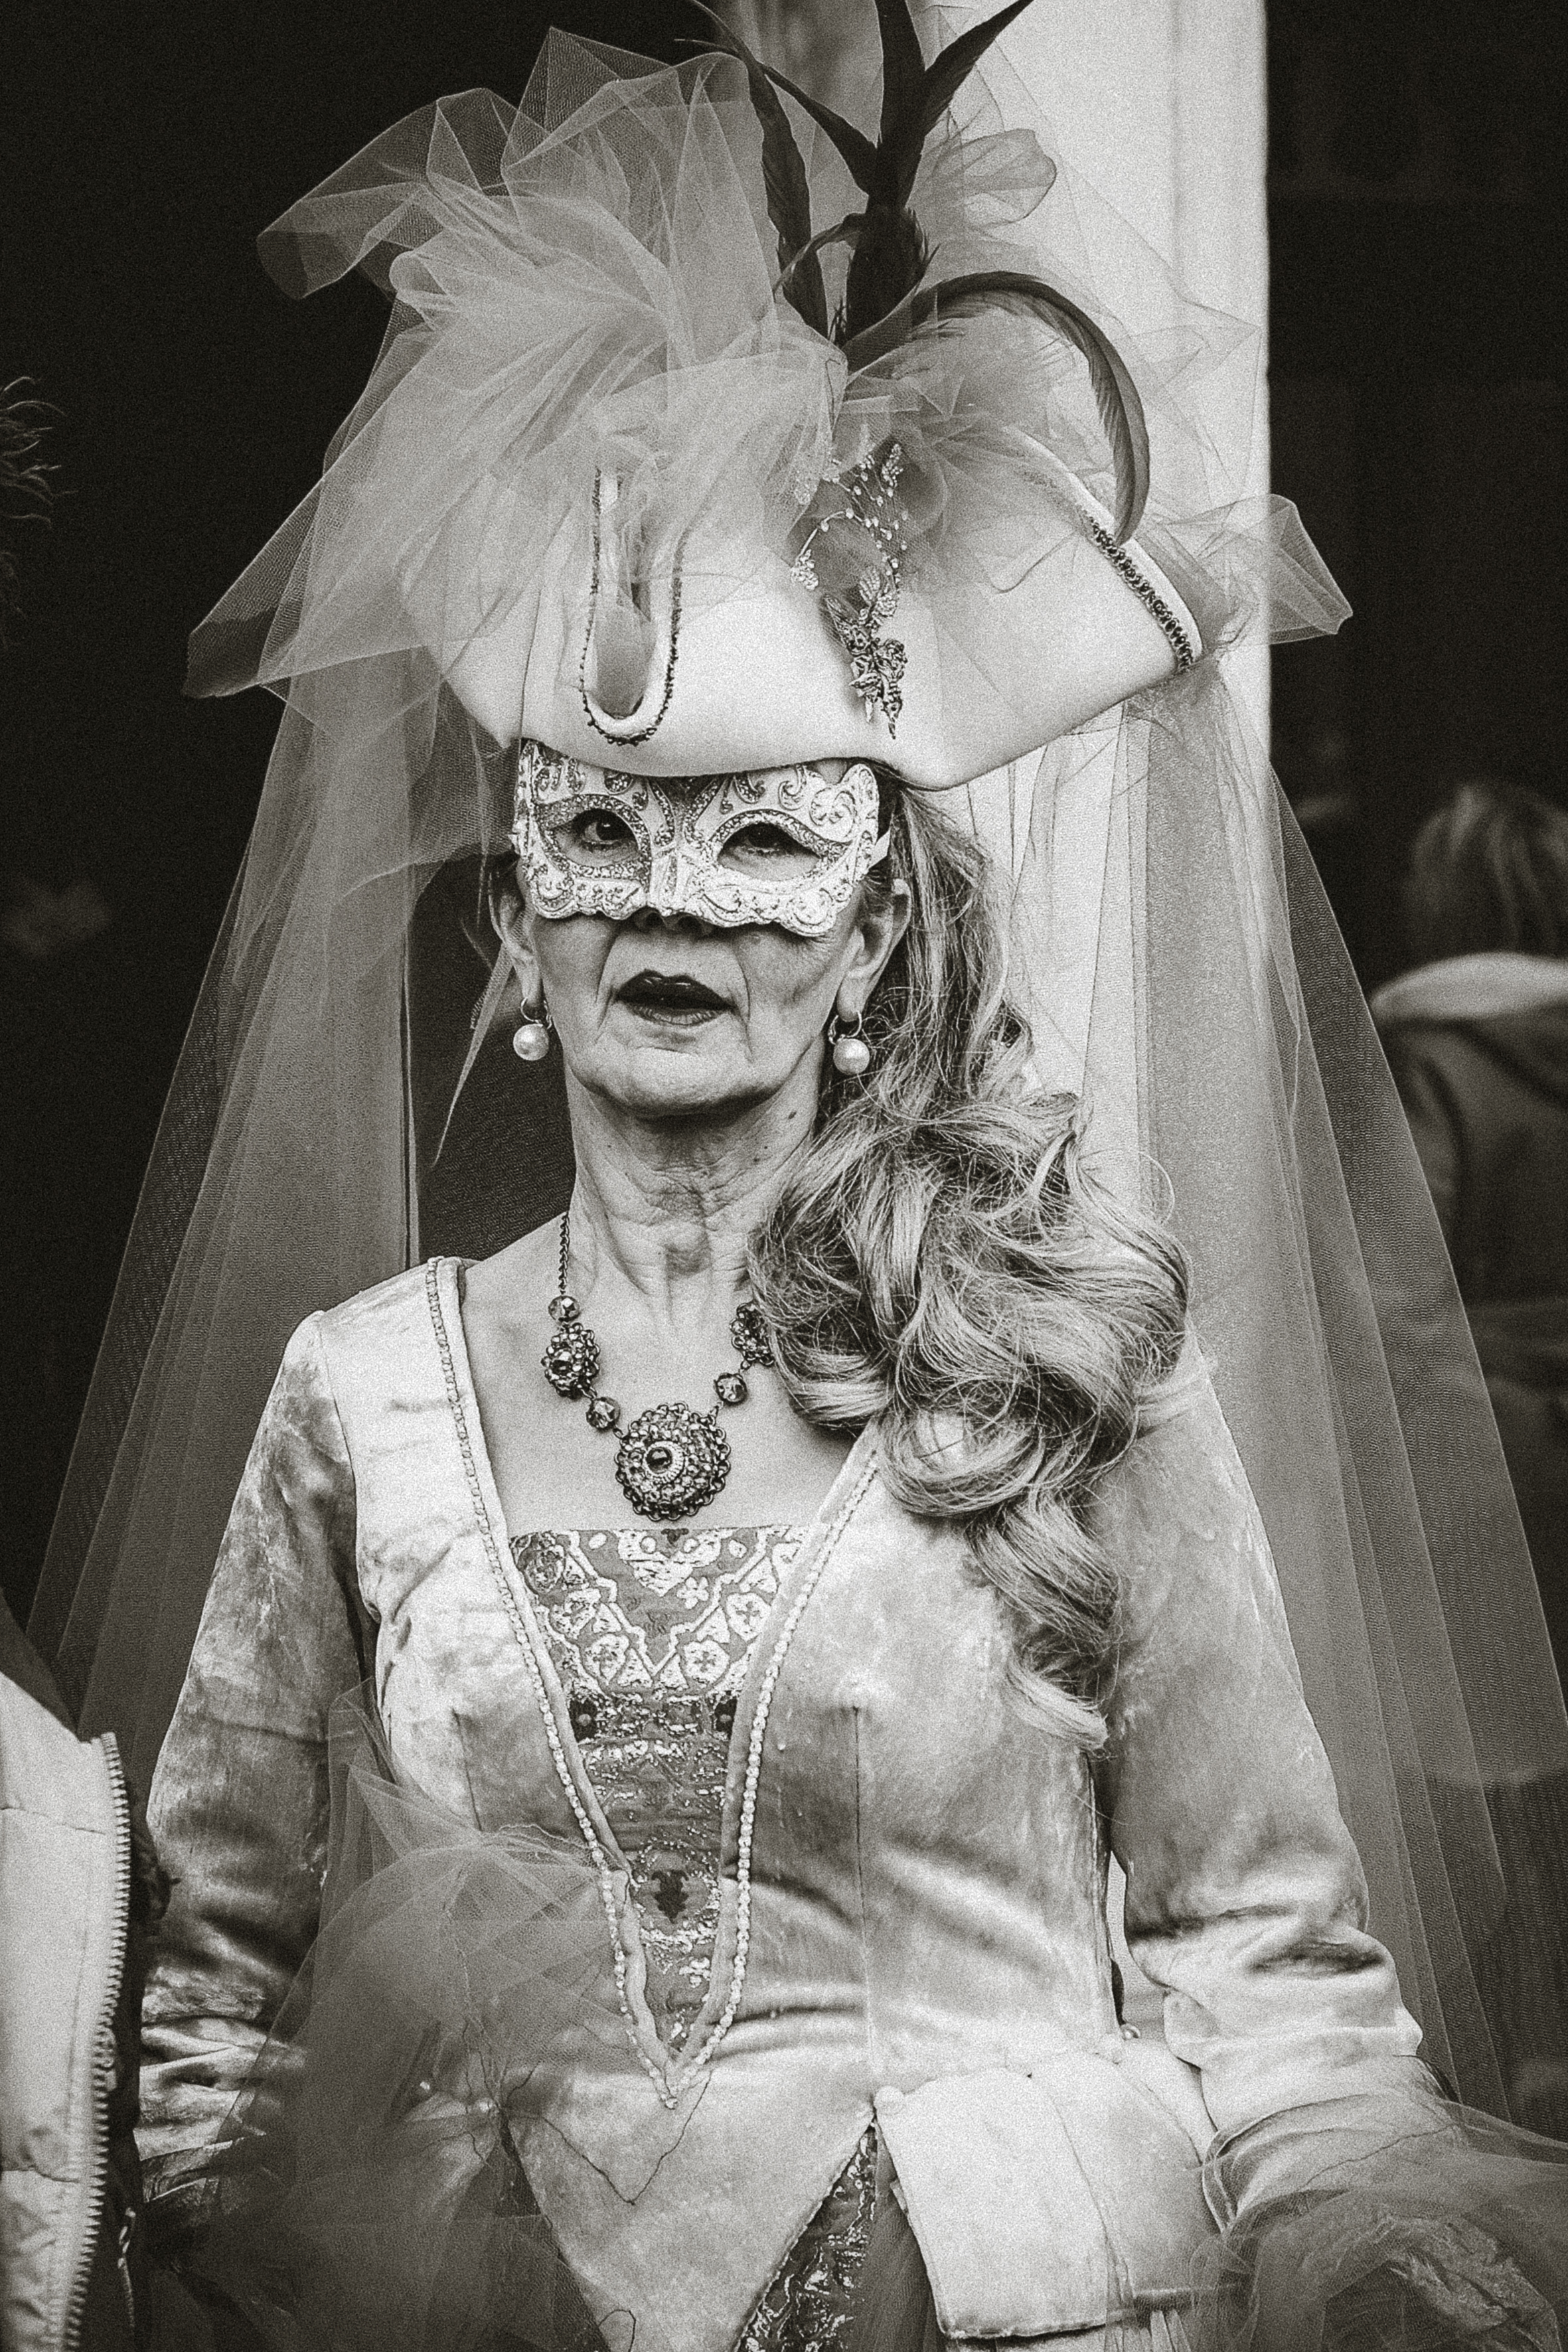
black and white, woman, white, street, urban, monument, travel, fujifilm, statue, portrait, italy, clothing, monochrome, lady, bride, bw, 2016, blackandwhite, sculpture, blackwhite, art, cool image, dress, ngc, photograph, venezia, veneto, it, fuji, costume, fujixt1, fujix, noireblanc, carnevale, italyvenezia, carnevale2016, monochrome photography